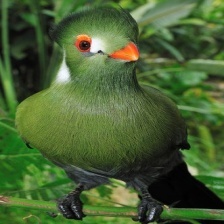
Species: WHITE CHEEKED TURACO
Scientific name: TAURACO LEUCOTIS